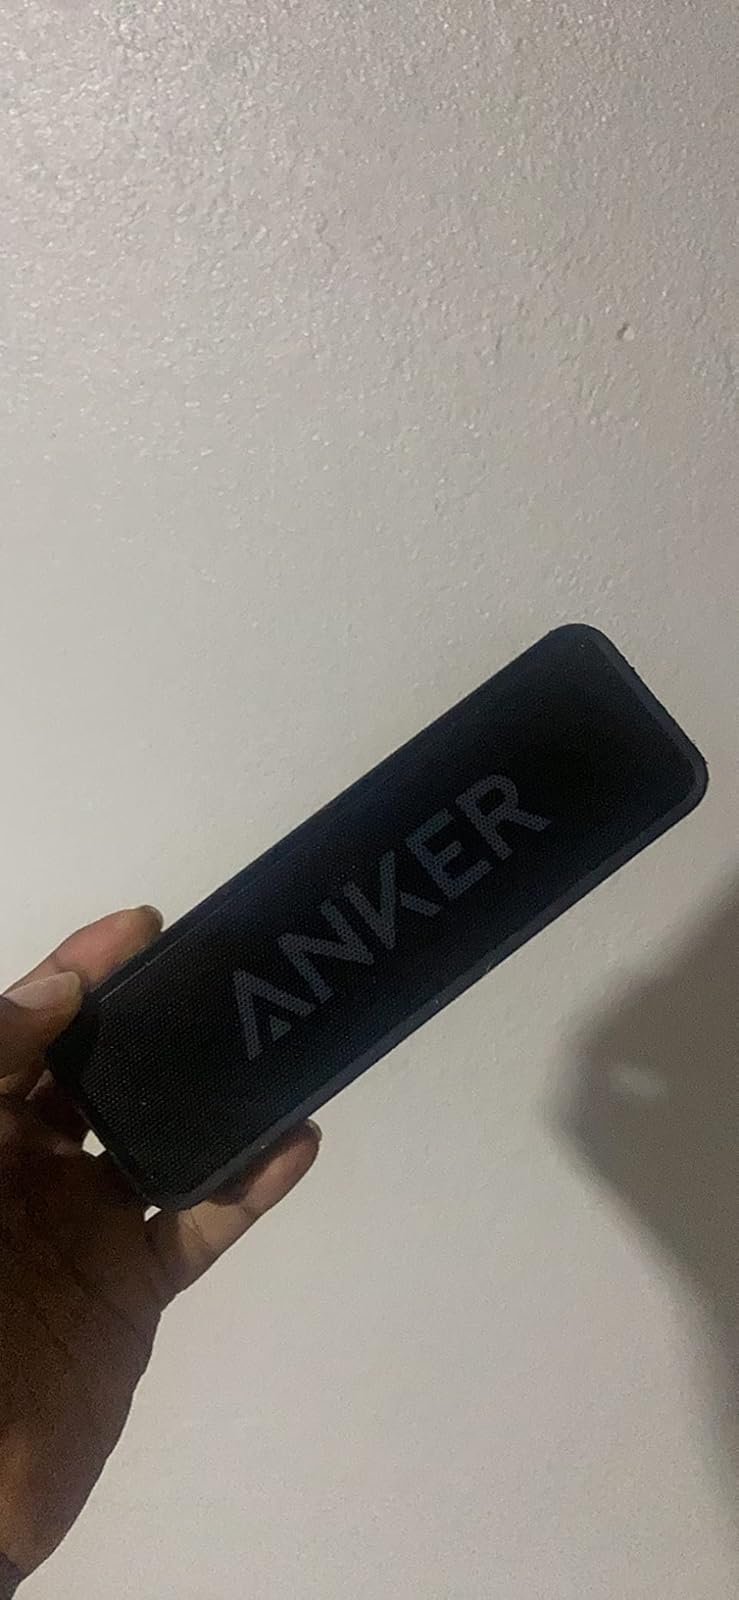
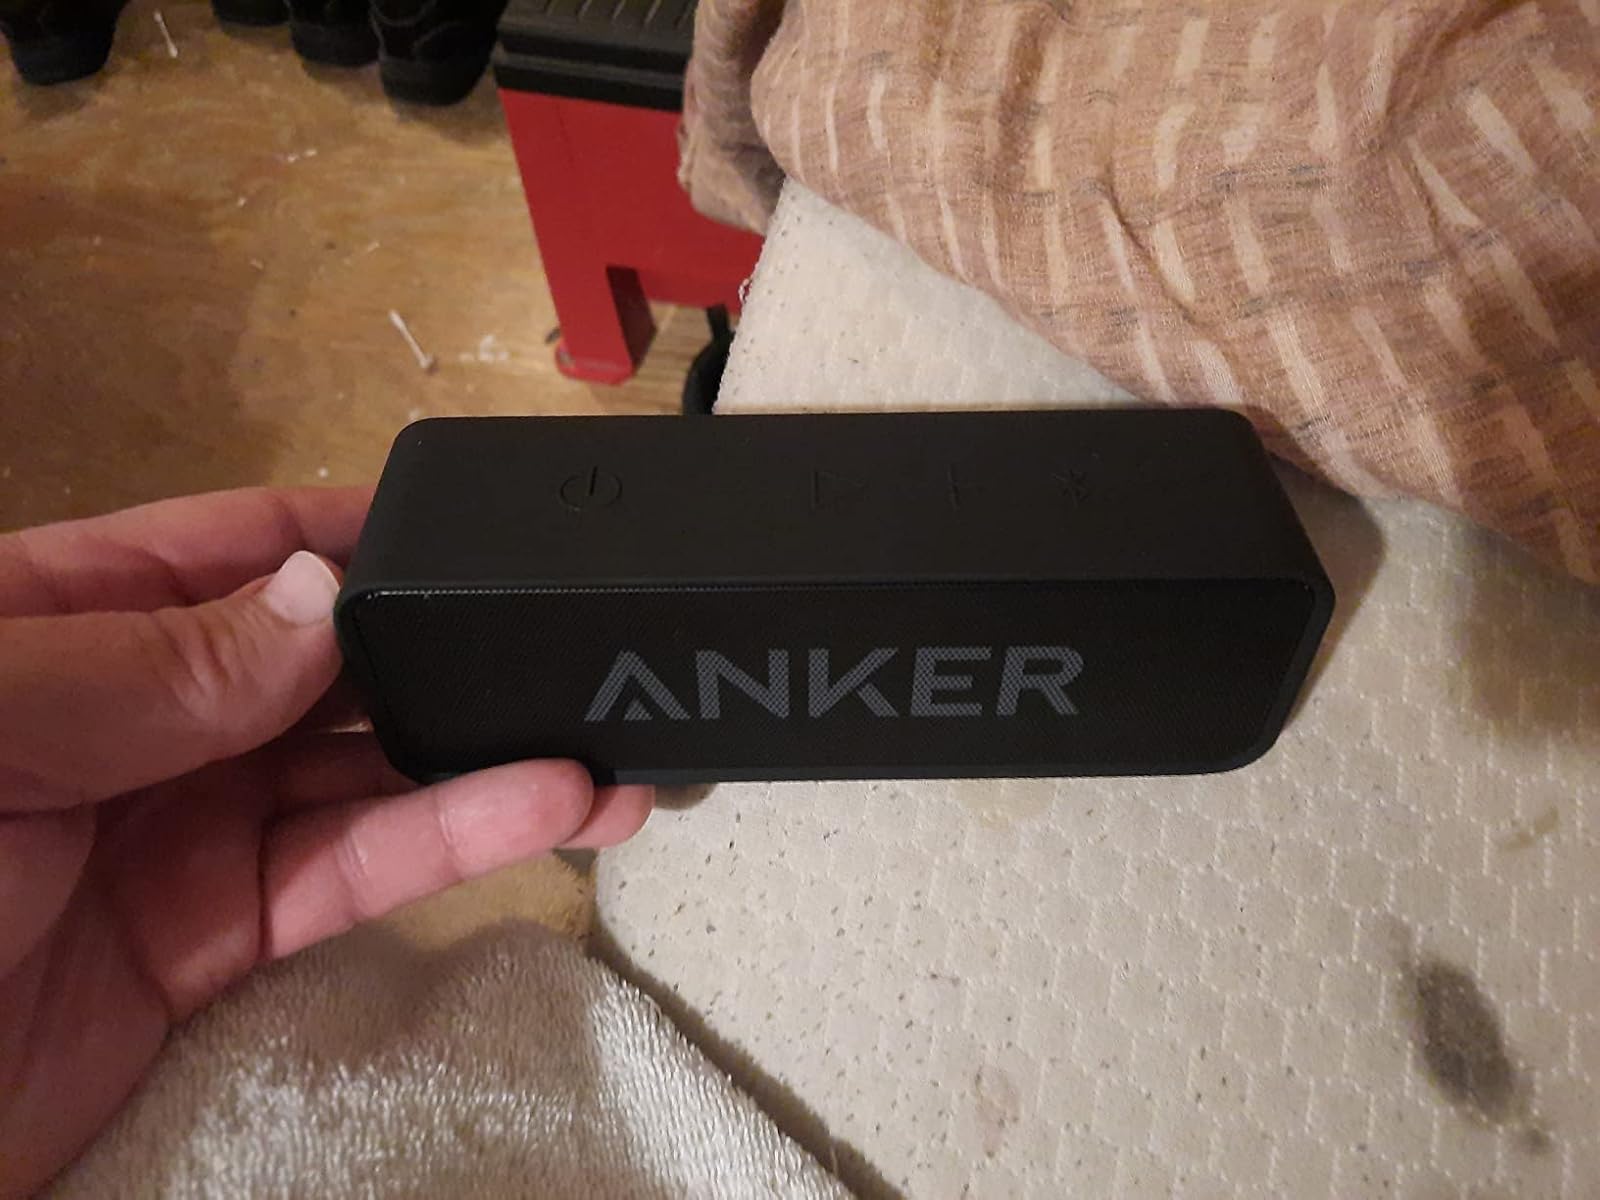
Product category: speaker
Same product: yes